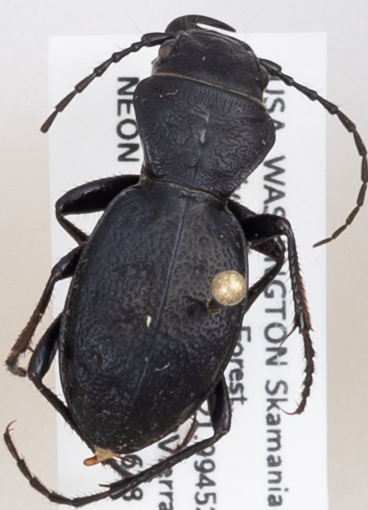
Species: Omus dejeanii
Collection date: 2019-06-18
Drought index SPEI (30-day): -0.932
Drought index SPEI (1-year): -2.09
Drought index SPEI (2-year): -2.09